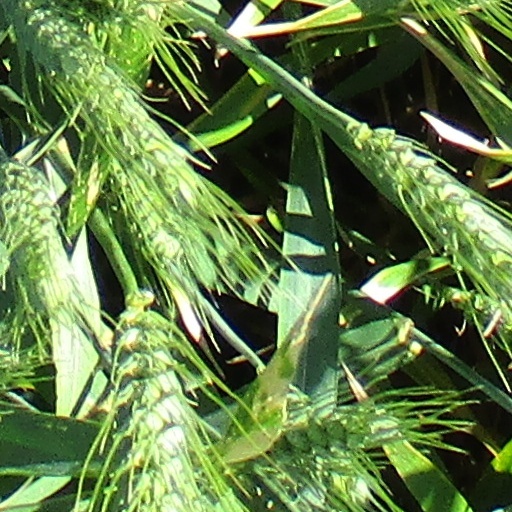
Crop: wheat